Grevelingendam

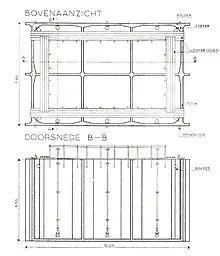
Engineering drawing of some of the caissons used in the closure works

When closing large gaps using caissons, the units must be placed in the closing hole during slack water, which in most cases occurs at the moment of tidal reversal (at or around the times of high water and low water). However, in the Grevelingenmeer, there were more than two turnarounds as a result of the fact that the currents in the closing gap were influenced by tides from the Oosterschelde and the Brouwershaven Gap.